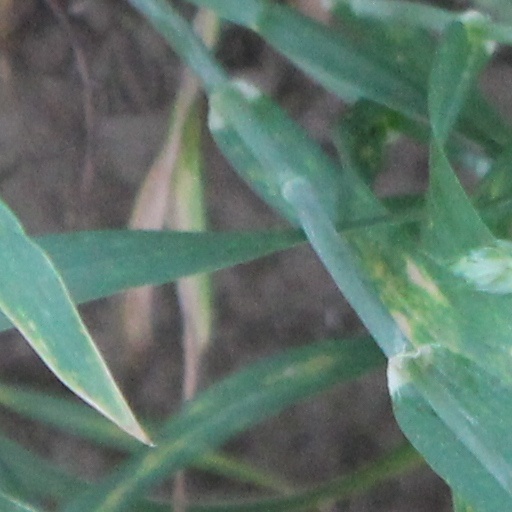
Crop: wheat